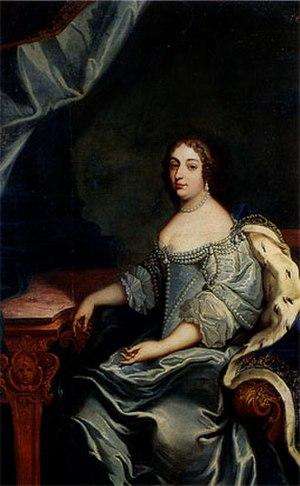
Louise Christine de Savoie-Carignan
Cet article présente, par ordre chronologique de naissance, les principales personnalités féminines ayant appartenu à la Maison de Savoie, par naissance ou par mariage.
La princesse Louise-Christine de Savoie-Carignan, née à Paris le 1ᵉʳ août 1627 et morte à Paris le 7 juillet 1689, est la fille de Thomas François de Savoie, prince de Carignan et de Marie de Bourbon-Condé, comtesse de Soissons. Son frère, Eugène-Maurice de Savoie-Carignan, comte de Soissons, est le père du prince Eugène.
La chartreuse d'Aubevoye est une chartreuse fondée en 1563 à Aubevoye sous l'impulsion du cardinal Charles Iᵉʳ de Bourbon, à l'emplacement actuel du quartier de la commune auquel elle a laissé son nom, non loin de Gaillon, d'où son autre nom de chartreuse de Bourbon-lèz-Gaillon.